Zlakova

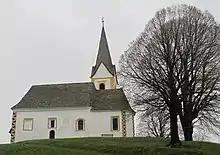
St. Martin's Church in Zlakova

The local church is dedicated to Saint Martin and belongs to the Parish of Zreče. It is a Late Gothic building that was extended and vaulted in 1739. The oldest part of the church (the name, chancel, and bell tower) probably dates from 1686, the year carved on the door casing of the bell tower. In addition to the main altar consecrated to Saint Martin, the church has side altars consecrated to Saint Oswald and Saint Lucy. Both side altars date from 1664. The church's belltower contains three bells, dedicated to Saint Martin (751 kg), Saint Oswald (318 kg), and Saint Lucy (194 kg).